Tara Tarini Mandir

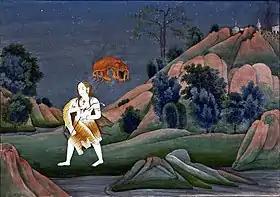
Shiva carrying the corpse of Sati Devi

It is believed that the Shakti Pithas are the locations where the body parts of Maa Sati fell, after being cut by Sudarshan chakra of Lord Vishnu during the events of the Daksha yajna. It is said that Tara Tarini Mandir is located where Maa Sati's breasts fell.